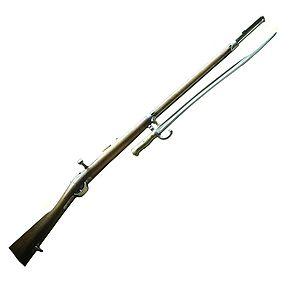
Fusil Chassepot
Le fusil Modèle 1866 dit Chassepot du nom de son créateur Antoine Alphonse Chassepot est un fusil de l'armée française mis en service en 1866.
La Manufacture d'armes de Saint-Étienne est une ancienne entreprise française d'armement située à Saint-Étienne.
Après une escarmouche devant Querrieu le 20 décembre, la bataille de l'Hallue également appelée de bataille de Pont-Noyelles eut lieu les 23 et 24 décembre 1870, durant la guerre franco-prussienne de 1870. Son issue fut indécise.